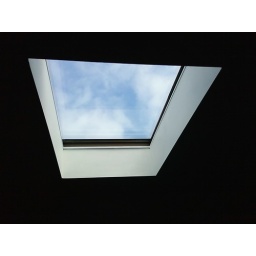
Saturday sleeping / Cats &amp;amp; people dreaming soft / Like clouds in the sky